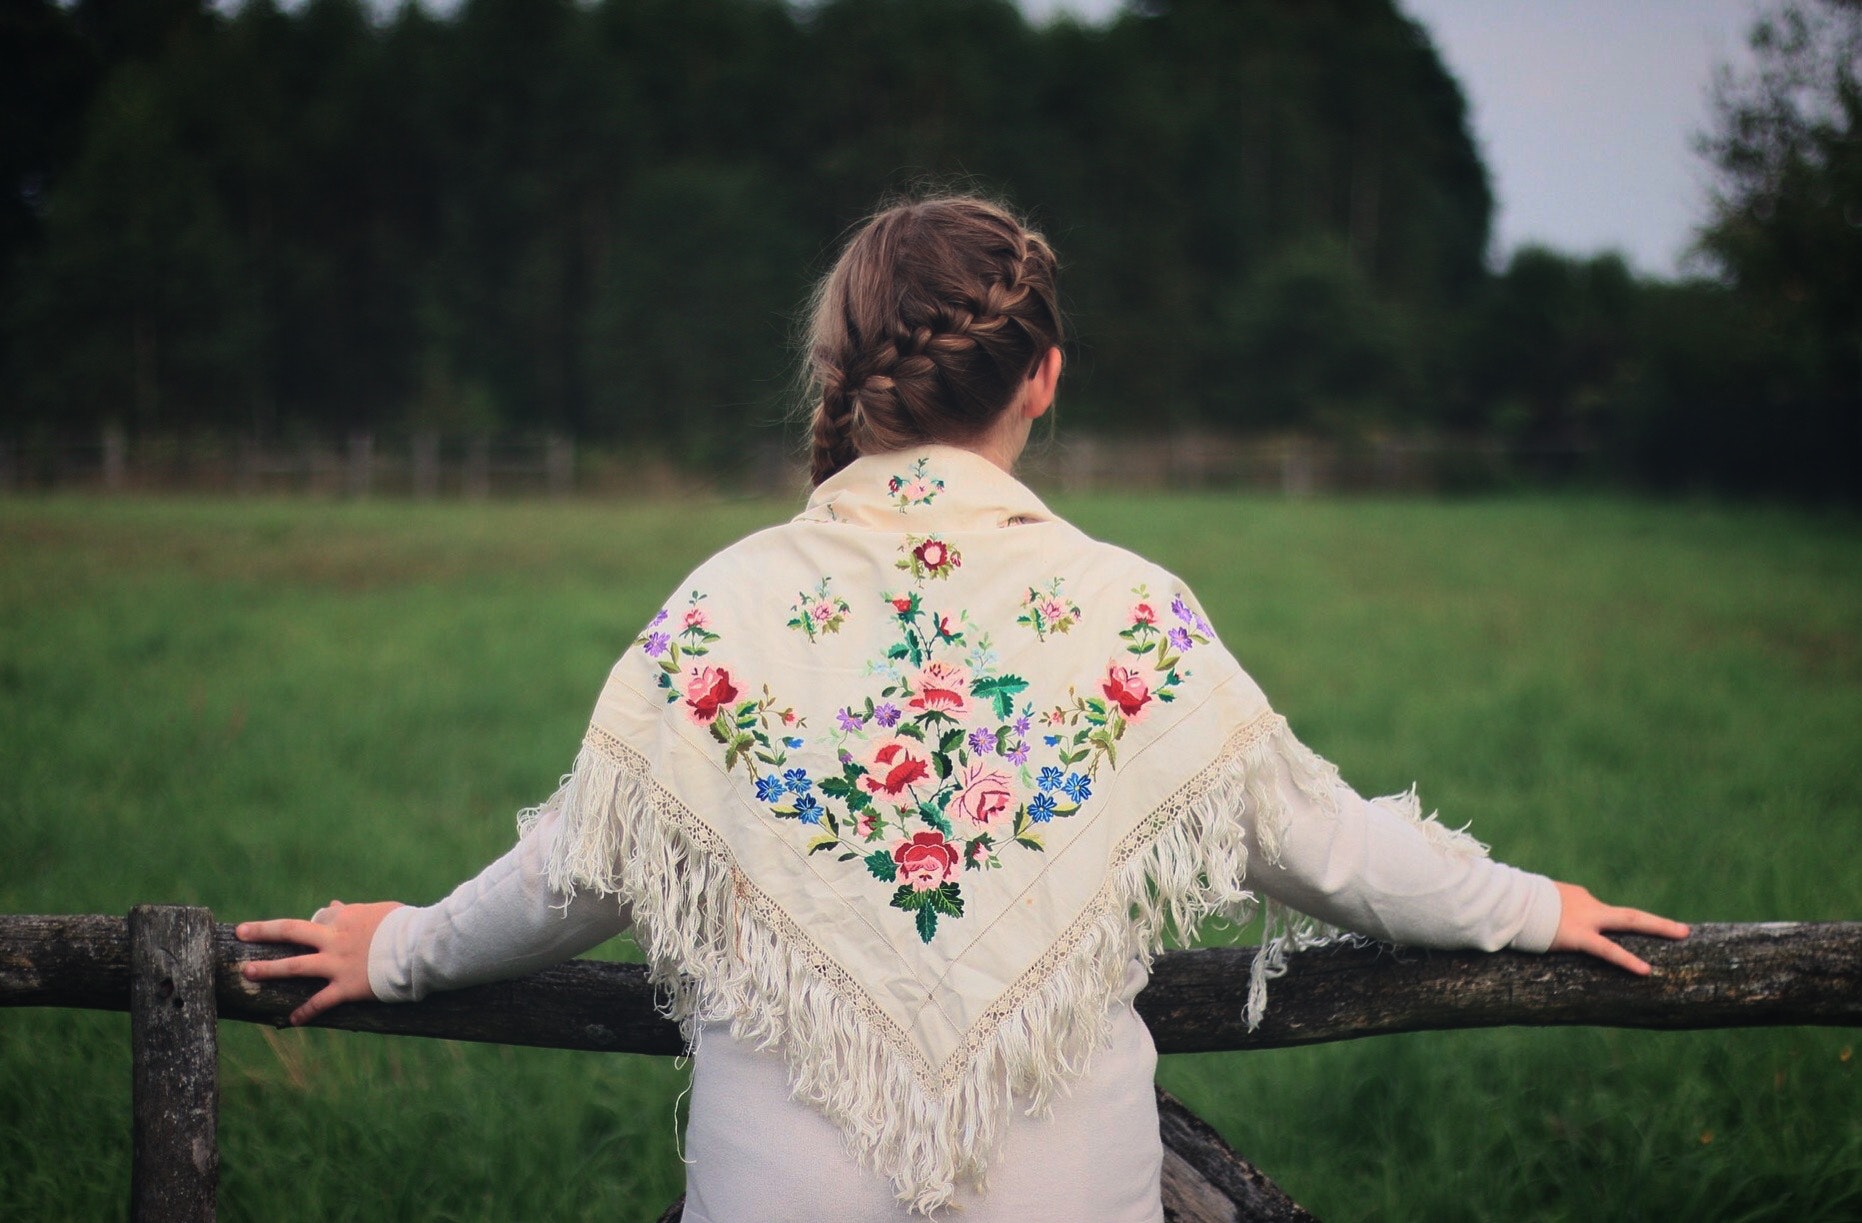
white, photograph, outerwear, dress, lace, textile, photography, neck, wedding dress, bride, sleeve, sweater, plant, top, tradition, beige, fashion accessory, ceremony, wedding, flower, jacket, embroidery, photo shoot, grassland